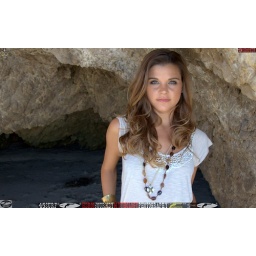
Photoshoot of a pretty swimsuit bikini model.Before the shoot, in a white shirt and blue jeans.&amp;amp; a cool black necklace.